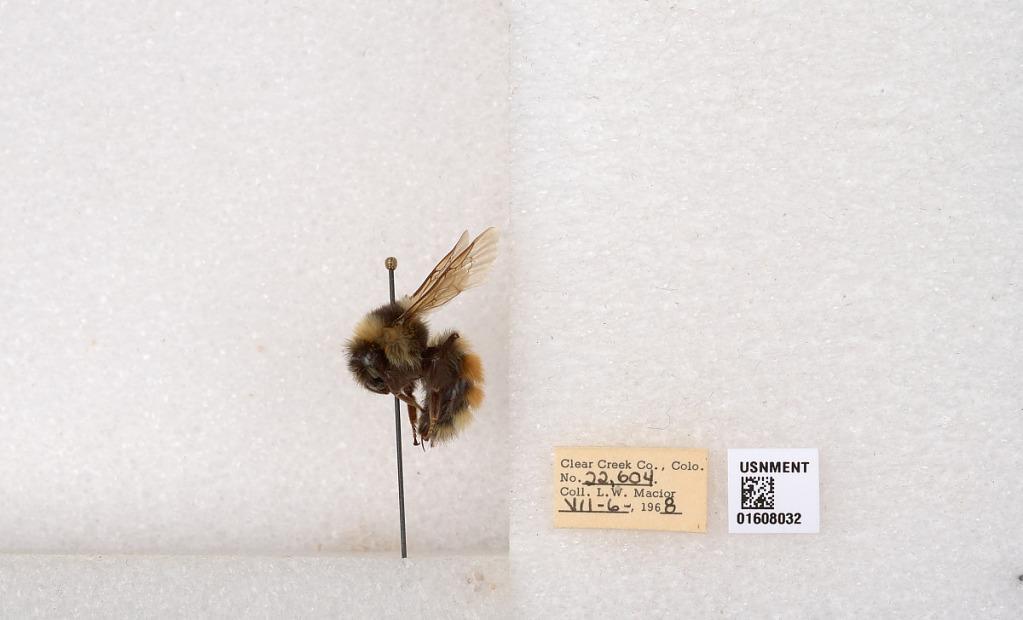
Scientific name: Bombus (Pyrobombus) sylvicola Kirby
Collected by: L. Macior
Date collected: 1968-7-6
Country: United States
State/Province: Colorado
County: Clear Creek
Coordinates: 39.6891, -105.644